Cataract (beam engine)

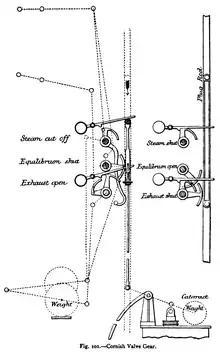
Diagrammatic representation of the valve gear of a Cornish engine. The Steam and Exhaust valves are locked shut (right) until released by the cataract (left).

A cataract was a speed governing device used for single-acting beam engines, particularly (though not exclusively) Cornish engines. The earlier atmospheric engines also used cataracts, but these worked on a different principle.